Demba Diawara

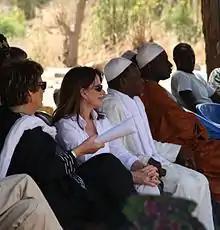
Molly Melching, Lynne Featherstone, Demba Diawara and Khalidou Sy in Keur Simbara in 2013

Diawara's solution achieved international recognition and attention. On 14 February 1998 fifty representatives from thirteen villages met at Diabougou near the border with Mali to end the tradition of Female Genital Cutting (FGC). The villages had an estimated total population of 8,000 people. Diawara had organised the first multi-lateral commitment to end FGC in Senegal. The declaration had been organised by Diawara and the charity Tostan. Diawara chose the village of Diabougou as the site of the ceremony. Previously villages had made this commitment following external support from charities like Tostan but Diawara was able to use his own resources to create this cultural commitment to change.